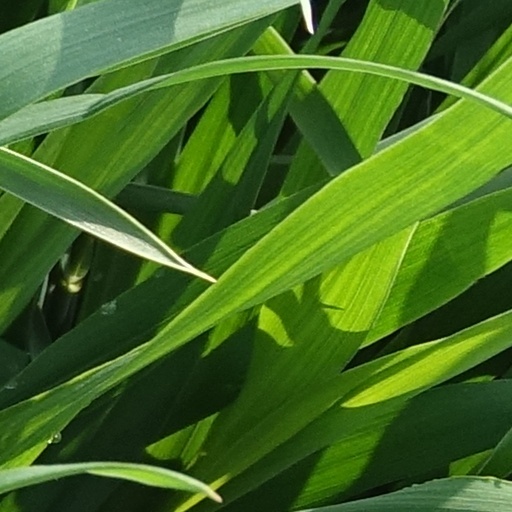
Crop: wheat